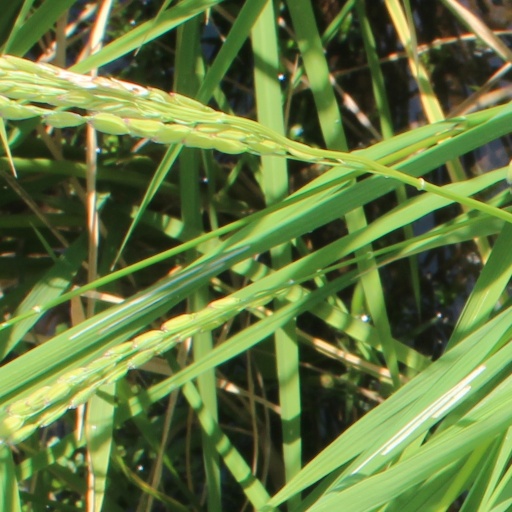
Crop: rice